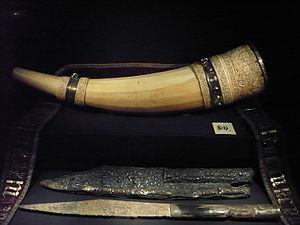
Le trésor de la cathédrale d’Aix-la-Chapelle est l‘un des trésors ecclésiastiques les plus importants d’Europe, collection unique d’objets précieux du Moyen Âge. En 1995, l’installation du trésor de la cathédrale d'Aix-la-Chapelle a été modifiée pour être adapté aux méthodes de conservation et de restauration les plus récentes. Depuis, les objets exposés sont exposés dans des locaux reliés au cloître de la cathédrale. La présentation du trésor s’étend sur une superficie de 600 m² sur plusieurs niveaux et dans diverses salles ; plus d'une centaine d'œuvres d'art sont exposés.
Pierre Dubois, né le 19 juillet 1945 à Charleville-Mézières, est un auteur, scénariste de bande dessinée, écrivain, conteur et conférencier français à l'origine du regain d'intérêt pour les fées et le petit peuple en France. Passionné très tôt par la féerie et les contes, il devient illustrateur après de courtes études aux beaux-arts, puis rassemble des légendes locales qu'il restitue dans des chroniques à la radio et à la télévision durant plus de trente ans, ce qui lance sa carrière et rend sa passion publique. Il est l'inventeur de l'elficologie, ou « étude du petit peuple », comme d'un équivalent à l'étude des « fairies », bien qu'il s'agisse à l'origine d'une simple blague de sa part. Son premier album de bande dessinée en tant que scénariste est publié en 1986 et ne connaît qu'un succès d'estime. Depuis, il en sort un chaque année et continue à intervenir régulièrement à la télévision ainsi que dans des conférences, toujours dans l’univers des contes, du rêve et des légendes liées au petit peuple, qui sont devenus ses spécialités.